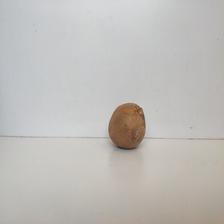
Size: Spoiled